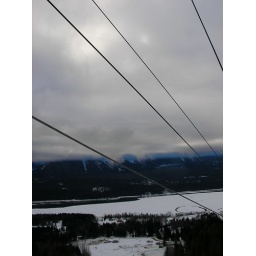
01/17: Weird blue under the clouds